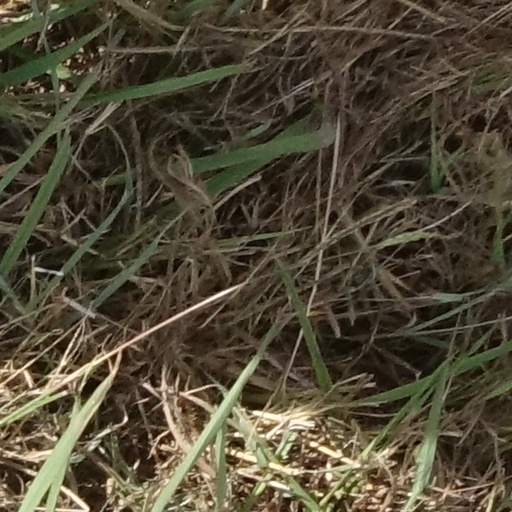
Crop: sorghum